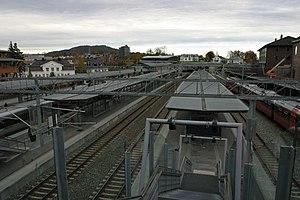
La gare d'Asker est une gare ferroviaire norvégienne située dans le centre-ville de la commune d'Asker dans le comté de Viken en Norvège. Elle se trouve à 23,83 km d'Oslo, la capitale.